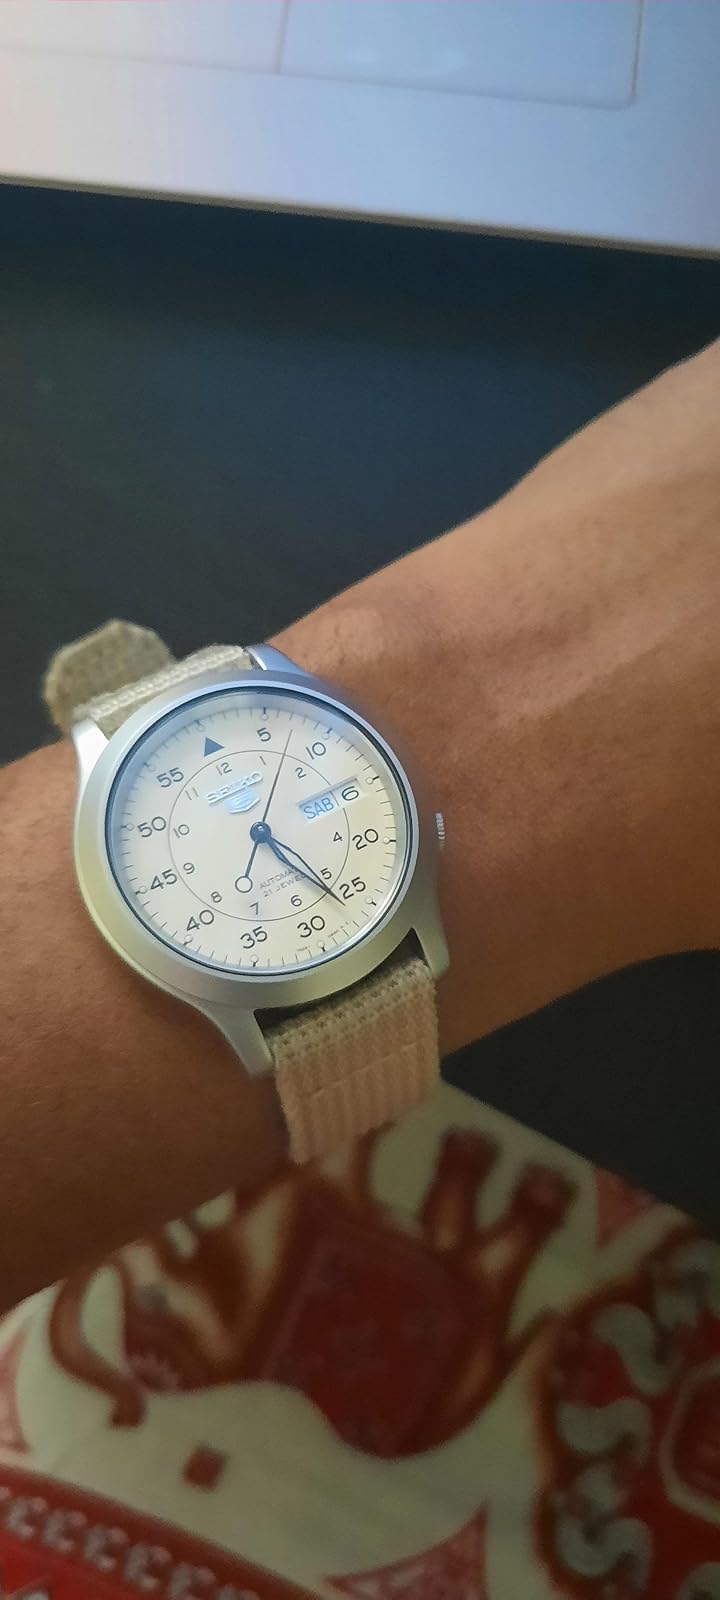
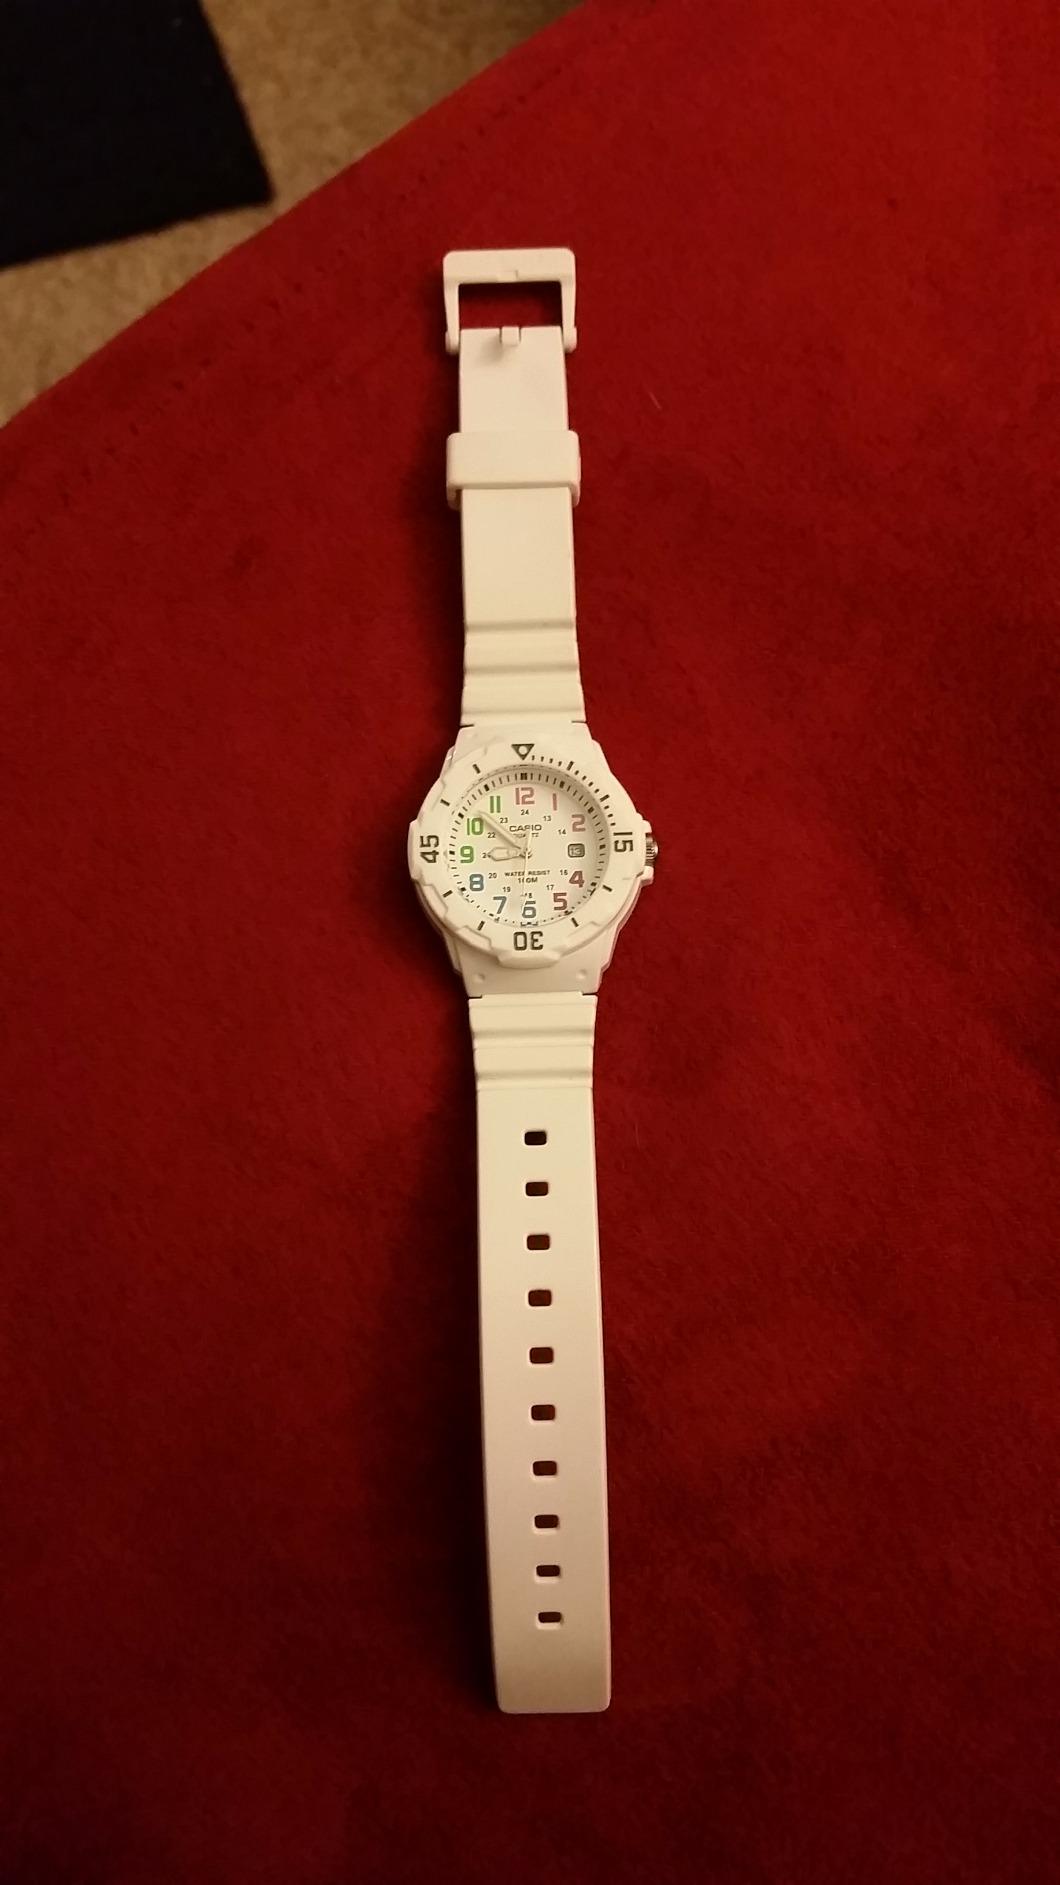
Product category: accessories_watch
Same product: no